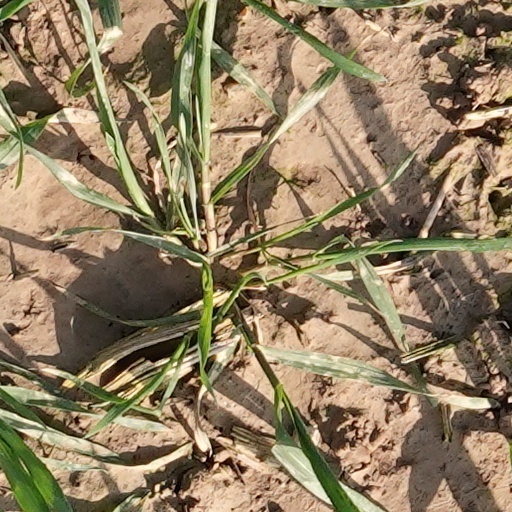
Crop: wheat